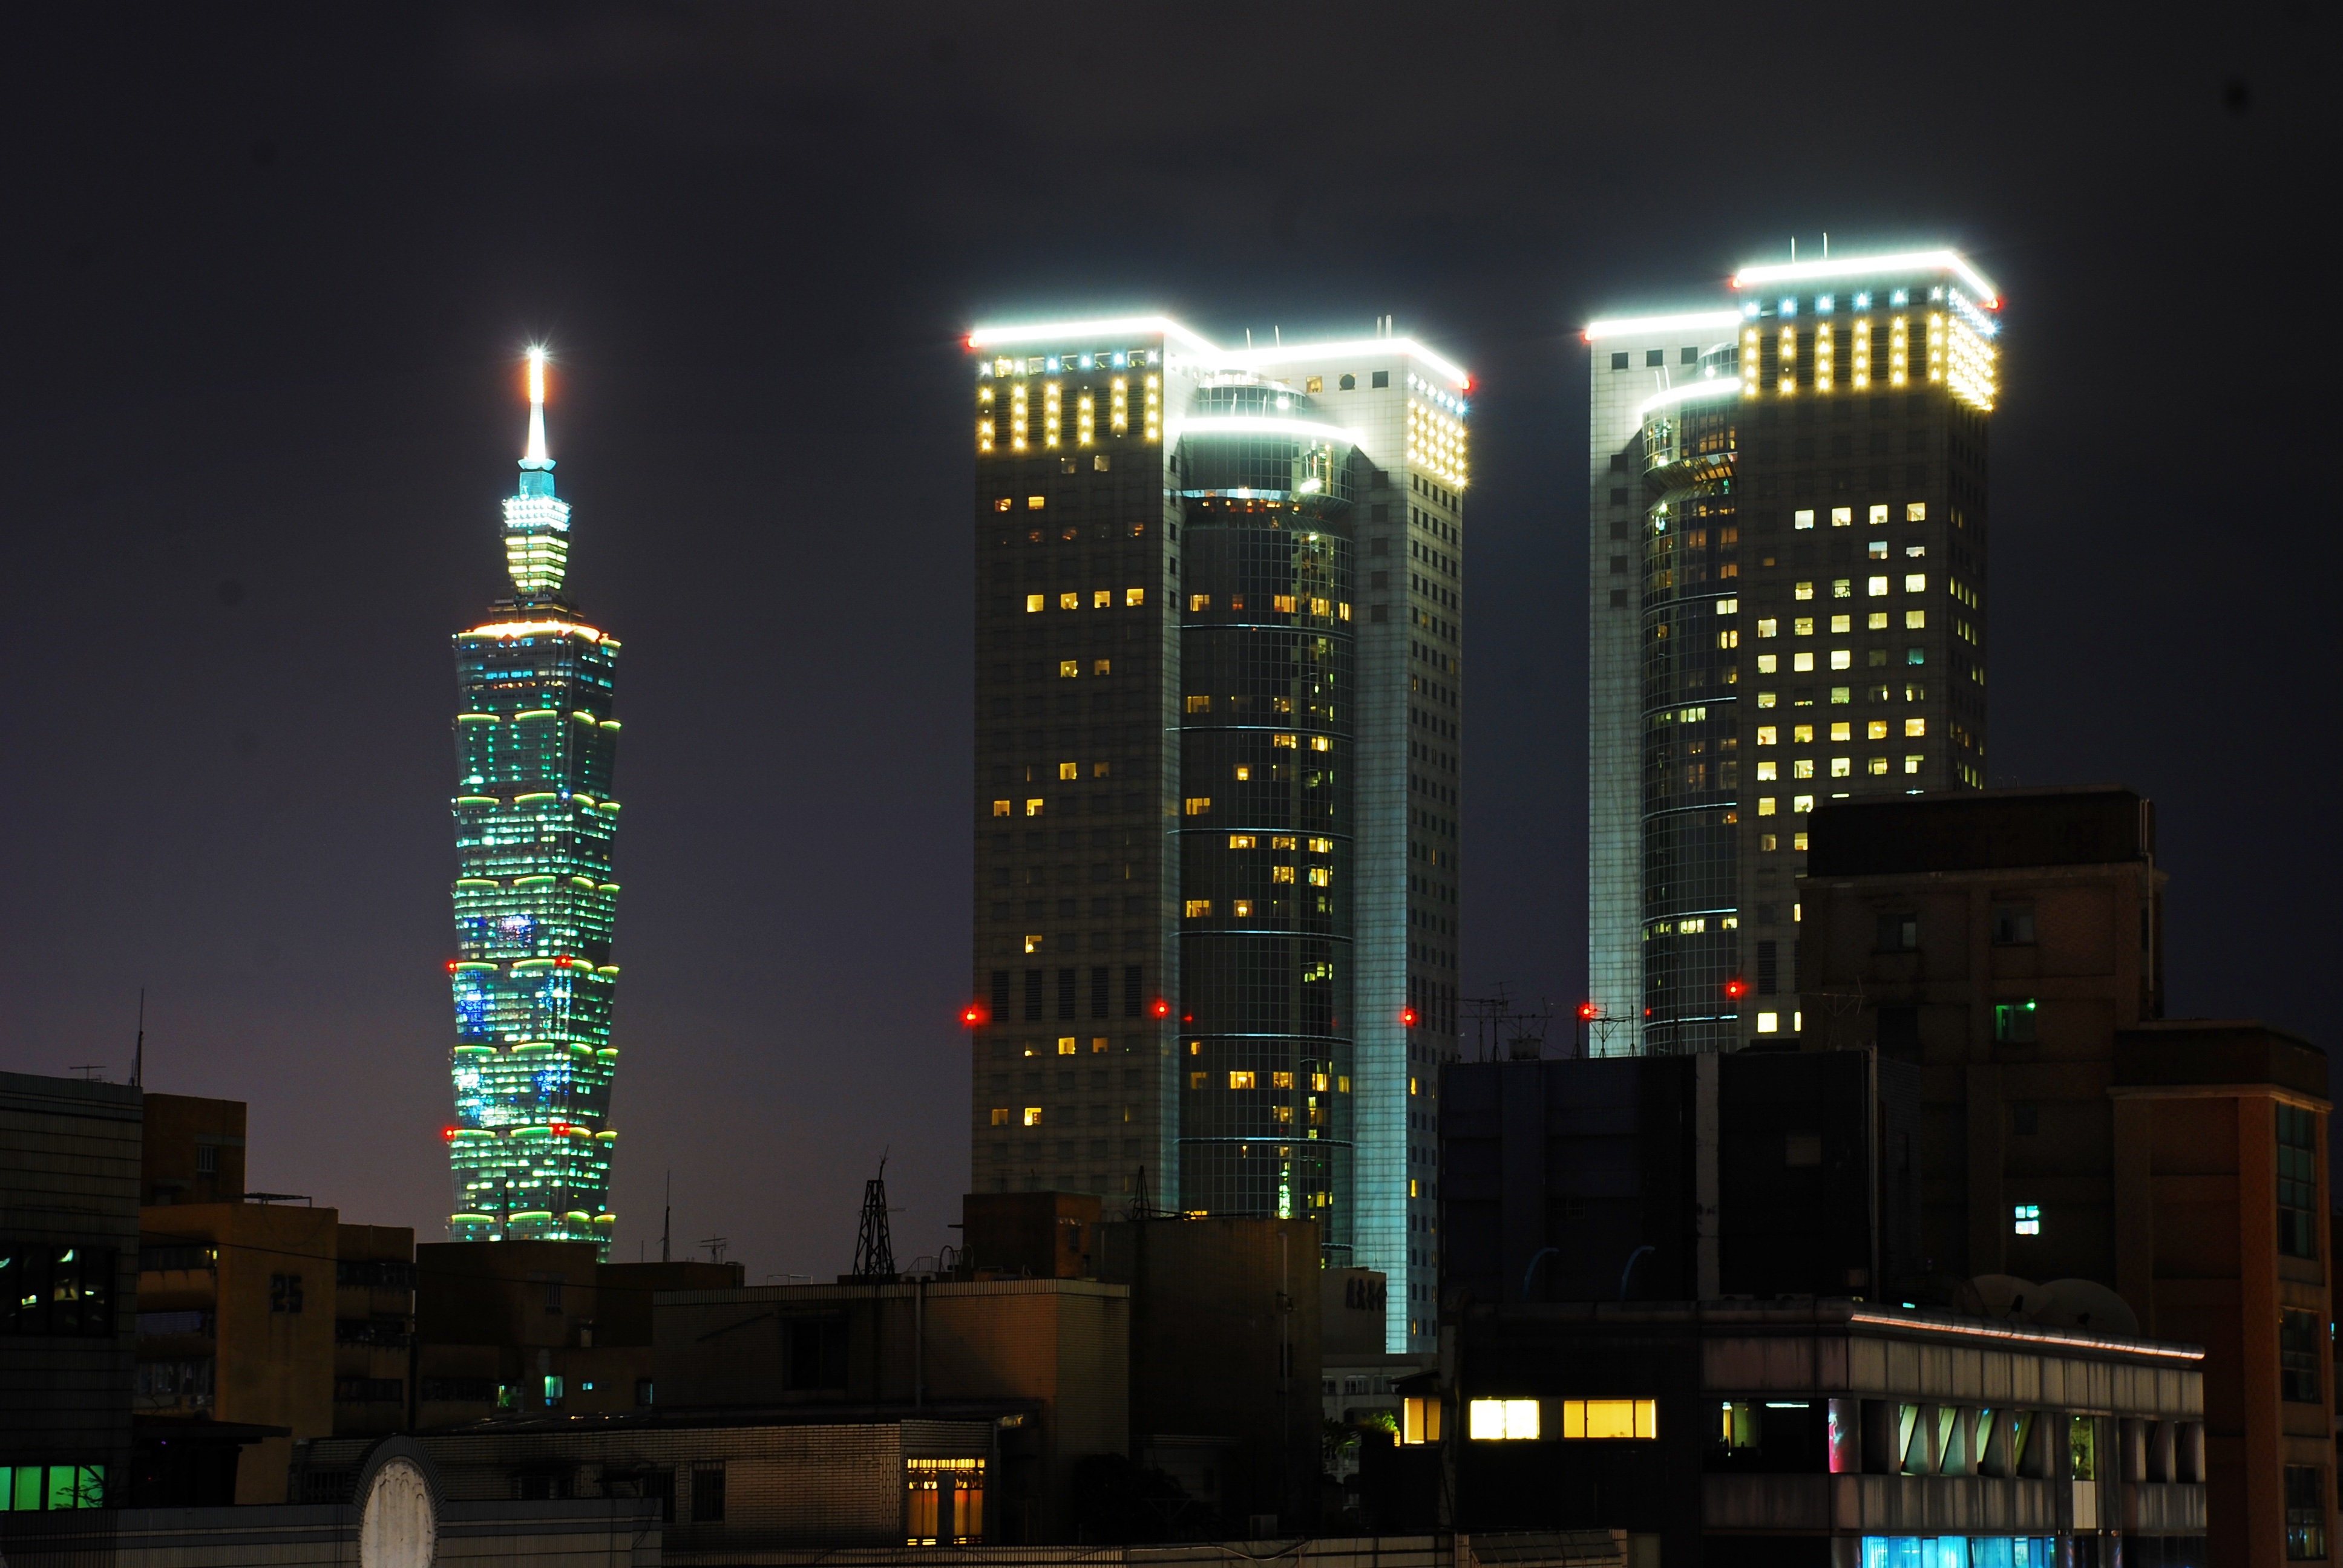
light, sky, skyline, night, building, city, skyscraper, cityscape, downtown, dusk, evening, reflection, landmark, tower block, night view, metropolis, large f, urban area, 101 building, human settlement, metropolitan area